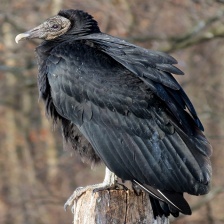
Species: BLACK VULTURE
Scientific name: CORAGYPS ATRATUS
ImageNet parent category: vulture